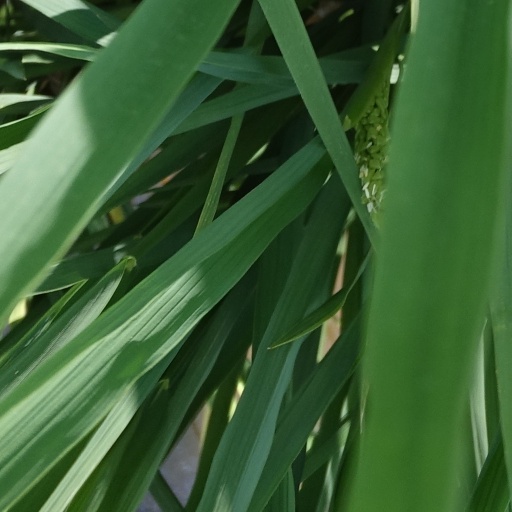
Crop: rice